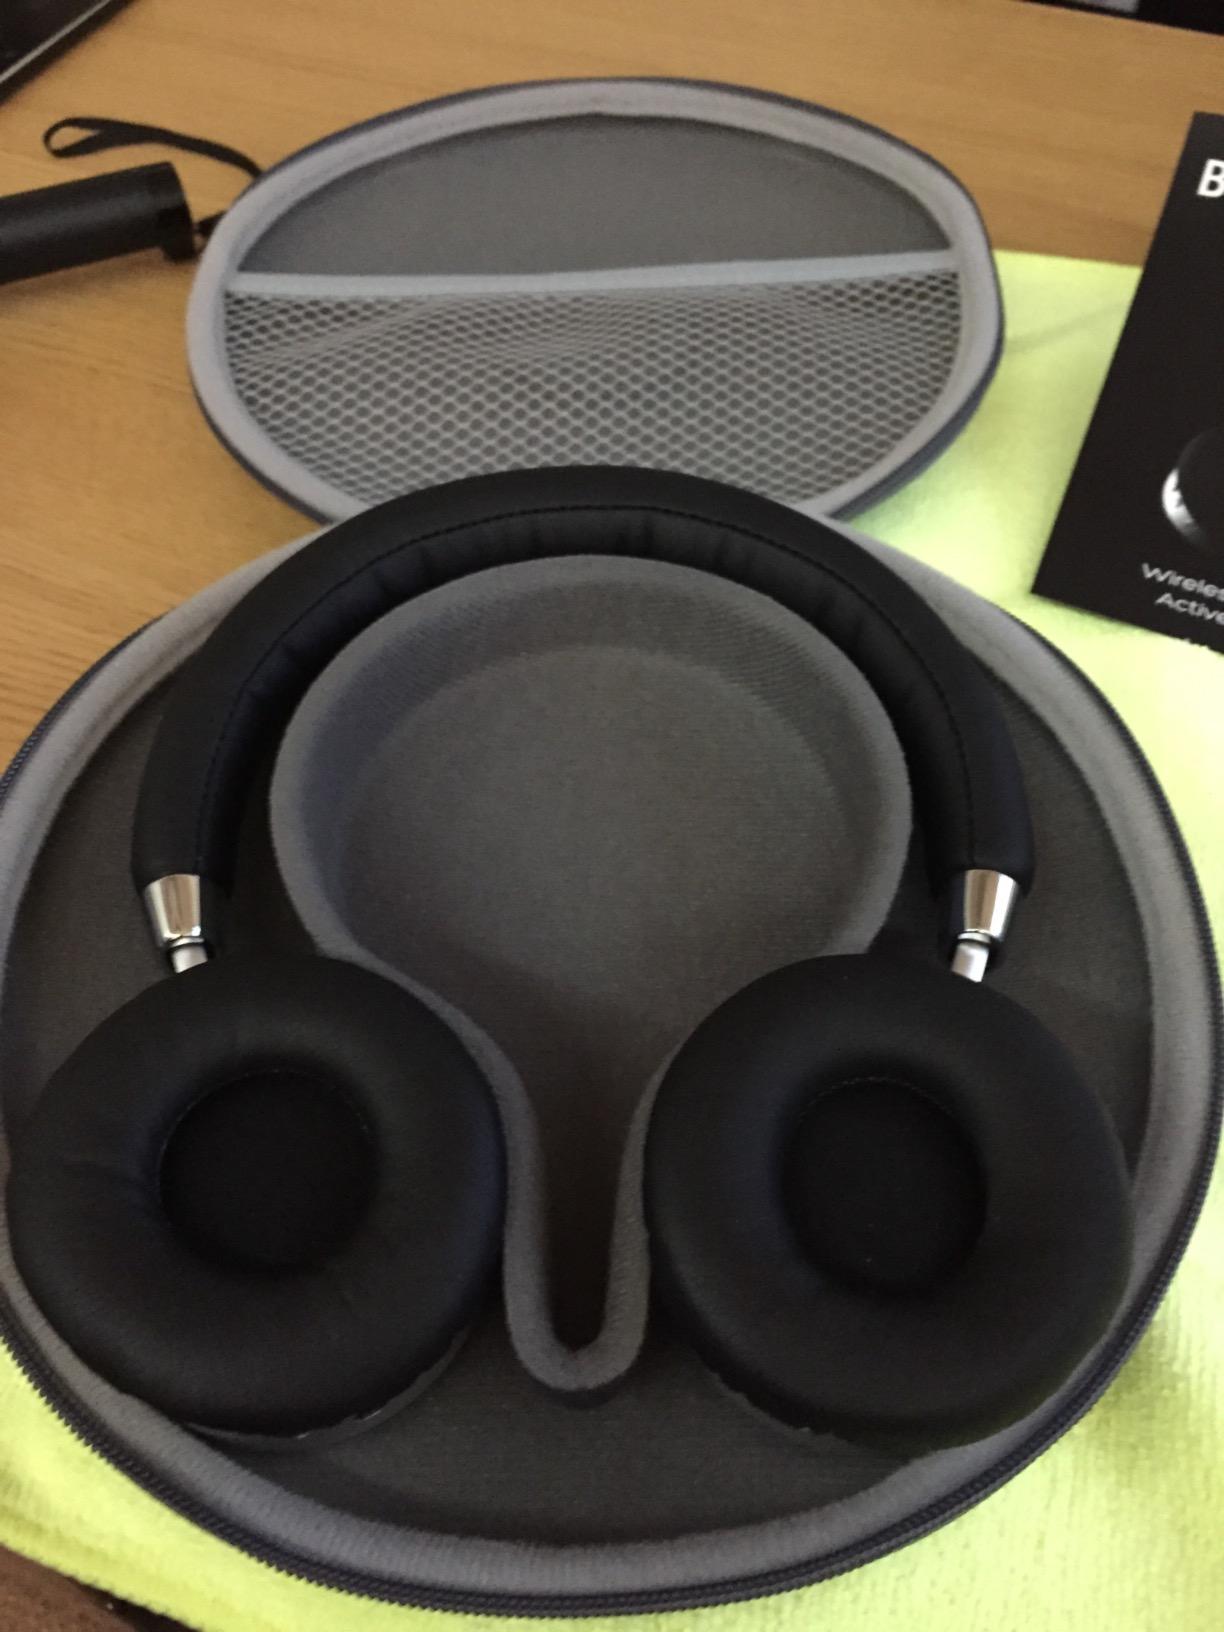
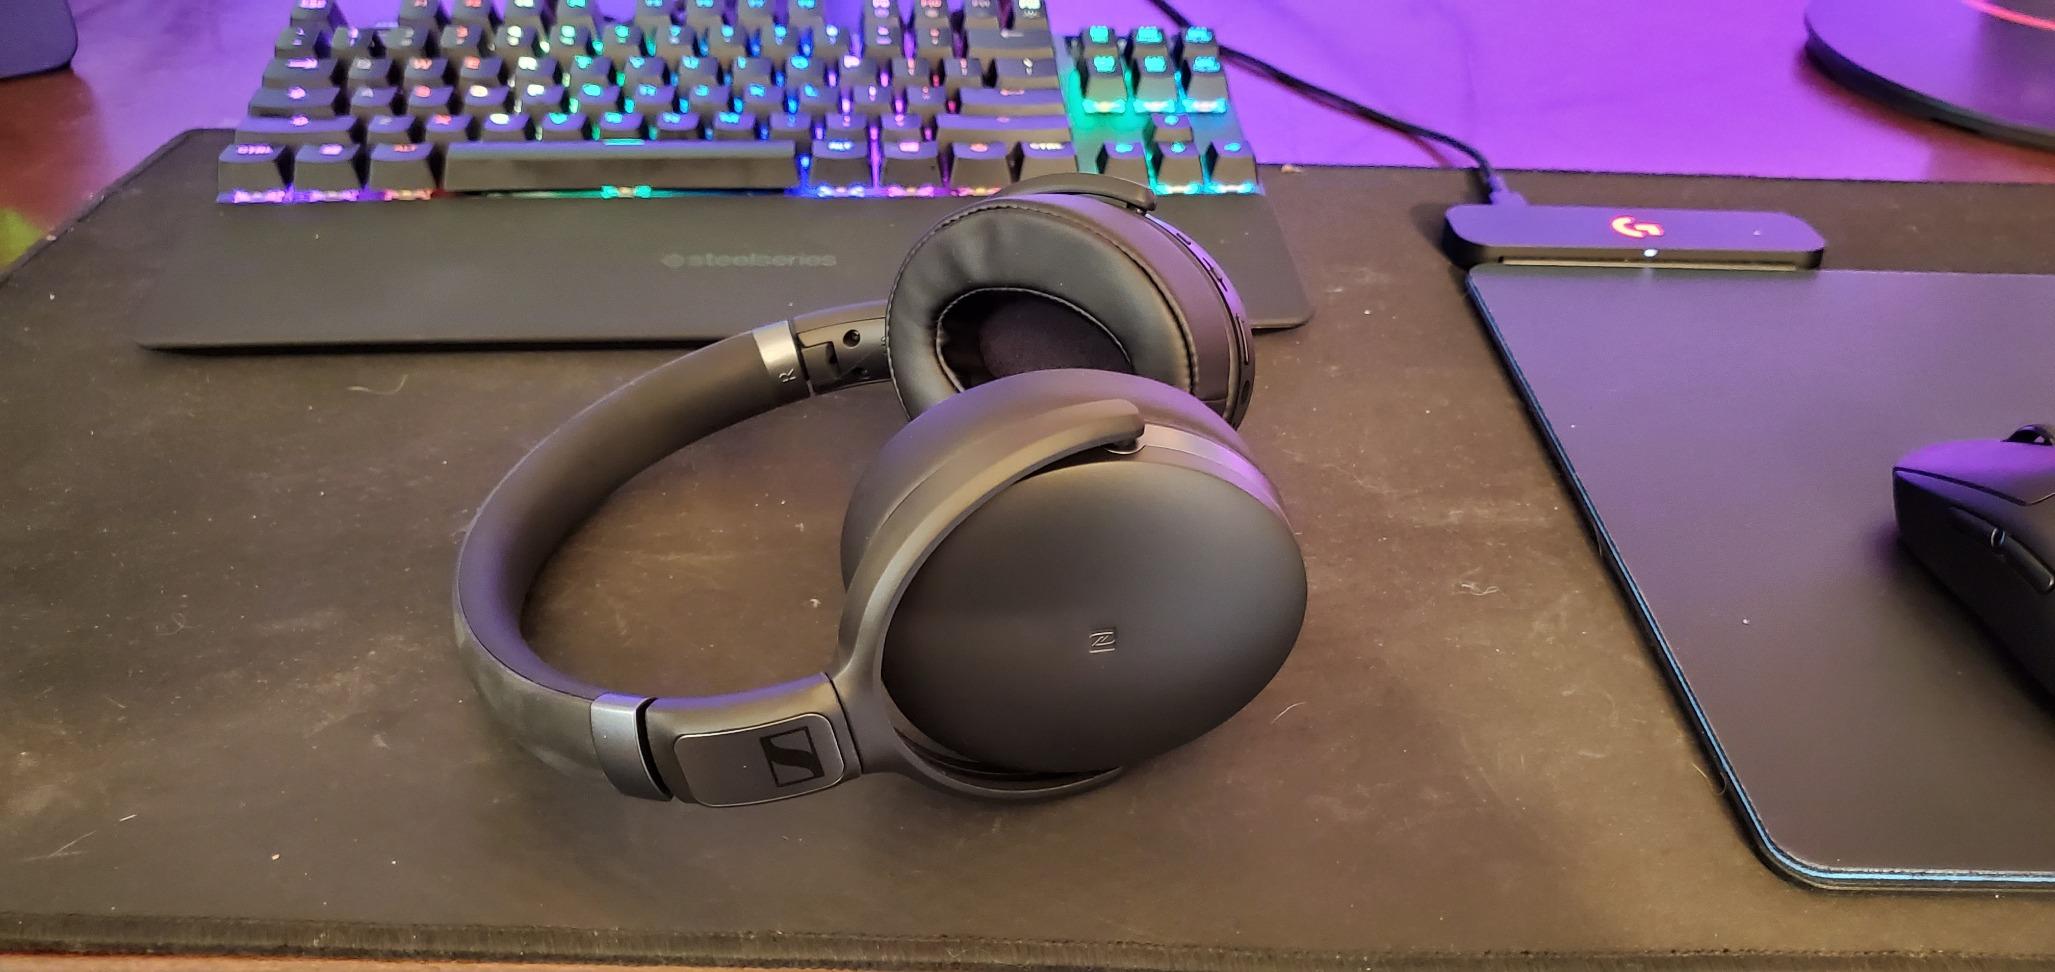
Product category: headphones
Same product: no